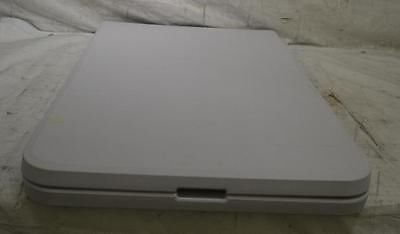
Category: table